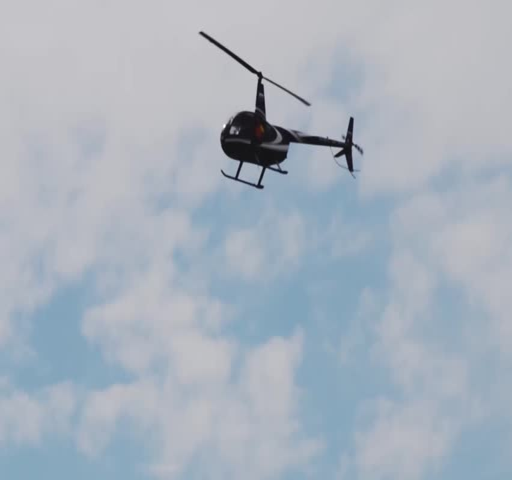
black helicopter flying against the cloudy sky .